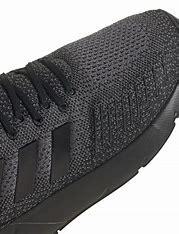
Brand: Adidas
Model: Swift Run 22